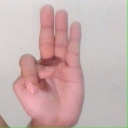
अक्षर: भ